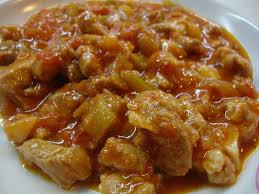
Yemek: et_sote